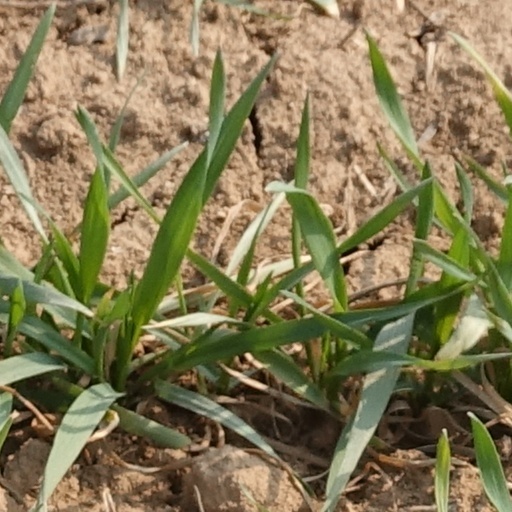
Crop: wheat